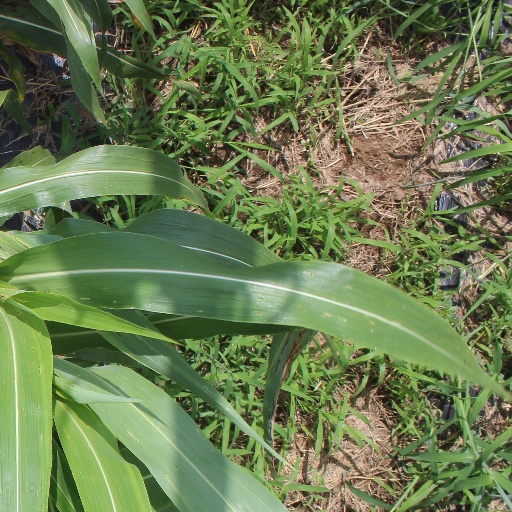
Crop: sorghum